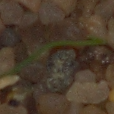
Label: loose_silkybent